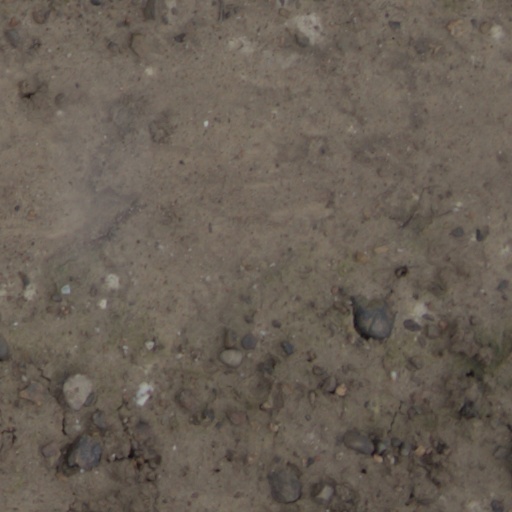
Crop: wheat